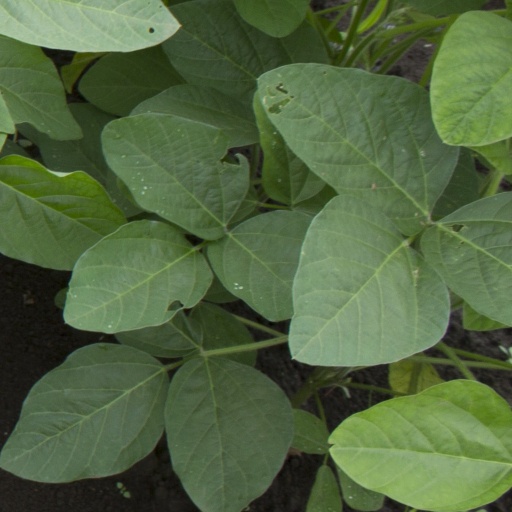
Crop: soybean